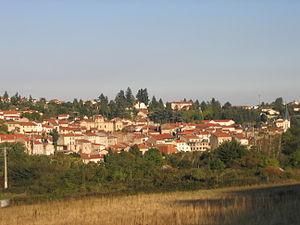
Vue générale de Boën sur Lignon. Auteur Raymond Tarrit
Le Lignon du Forez encore appelé Lignon de Chalmazel est une rivière de France, prenant sa source en Forez, dans le département de la Loire et se jetant dans la Loire en rive gauche à Poncins, face à la ville de Feurs.